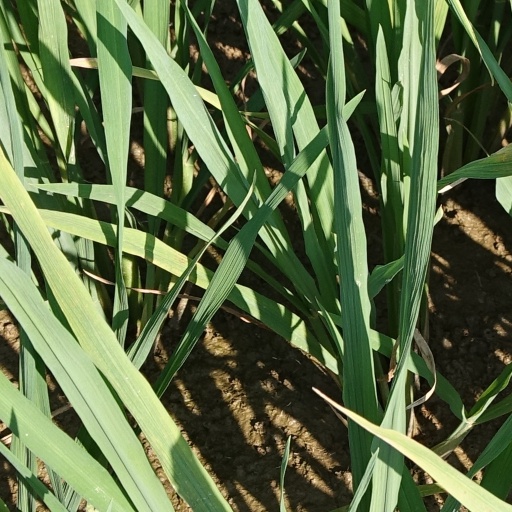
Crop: rice